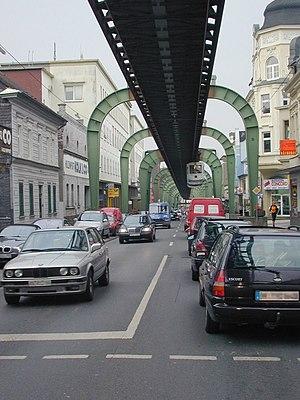
Le Wuppertaler Schwebebahn est un monorail suspendu situé dans la ville de Wuppertal, en Allemagne. Son nom complet est Einschienige Hängebahn System Eugen Langen. Créé par Eugen Langen, à l'origine programmé pour être installé à Berlin, il a été construit à Wuppertal en 1900. Ouvert en 1901, il est toujours en activité comme système de transport local. C'est le plus vieux système de monorail au monde.